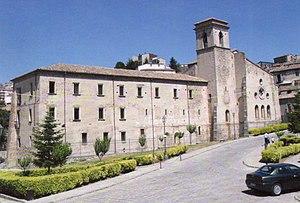
L'abbaye Florense ou abbaye de San Giovanni in Fiore est une abbaye située à San Giovanni in Fiore en Calabre en Italie.